Tangled Up (Girls Aloud album)

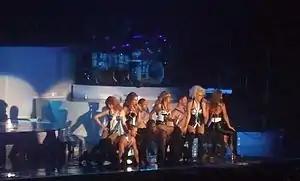
Girls Aloud performing during the Tangled Up Tour, 2008.

To further promote the record, Girls Aloud embarked on the Tangled Up Tour in 2008. Prior to its announcement, several publications had reported a split of the band, after Nadine Coyle withdrew from two reality shows that the group participated in. The show reportedly cost an estimated £3 million to stage, with £250,000 worth of pyrotechnics. The band called the show their most "extravagant and rewarding" tour year, while Sarah Harding said that "over the years it gets bigger and more elaborate". The stage outfits were designed by Welsh designer Julien MacDonald, London-based Norwegian designer Kristian Aadnevik, and Liza Bruce. The tour spanned between May and mid-August 2008 and was recorded on 17 May 2008 at the O2 Arena in London, airing live across 50 Vue cinemas throughout United Kingdom. The recording was released on DVD through Polydor Records on 27 October 2008, and it was later certified Gold by the BPI.